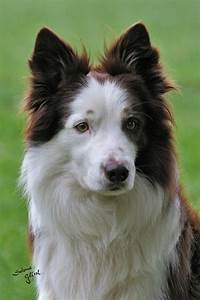
Label: dog